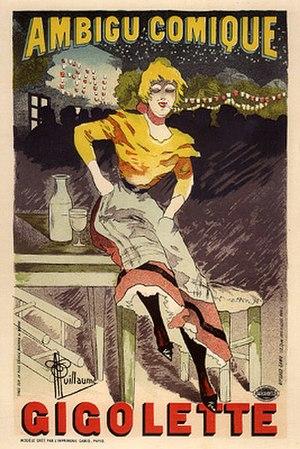
Le théâtre de l’Ambigu-Comique est une ancienne salle de spectacle parisienne, fondée en 1769 sur le boulevard du Temple par Nicolas-Médard Audinot. Il a été démoli en 1966.